Aër

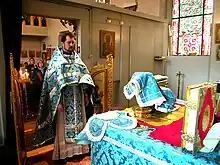
Priest standing at the Holy Table (altar) after the Great Entrance. The Aër has been laid over the chalice and diskos.

At the Divine Liturgy, during the Liturgy of Preparation, when the Aër is to be placed over the Gifts (the Bread and Wine for the Eucharist), it is first wrapped around the censer and then laid over the Chalice and Diskos, so that the front edge of the Aër just touches the surface of the table. When not covering the Gifts, the Aër is folded (usually folded 3 x 3, so that when it is laid out flat the creases will form a cross). The Aër normally has a cross embroidered in its exact center, so that when it is folded the cross is visible.